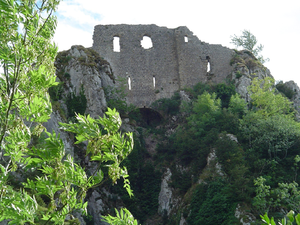
Le château de Roquefixade est un château cathare situé sur la commune de Roquefixade dans le département de l'Ariège entre Foix et Lavelanet. Son nom vient de la voûte qui enjambe une faille sur le versant nord.